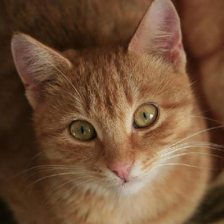
Label: animals